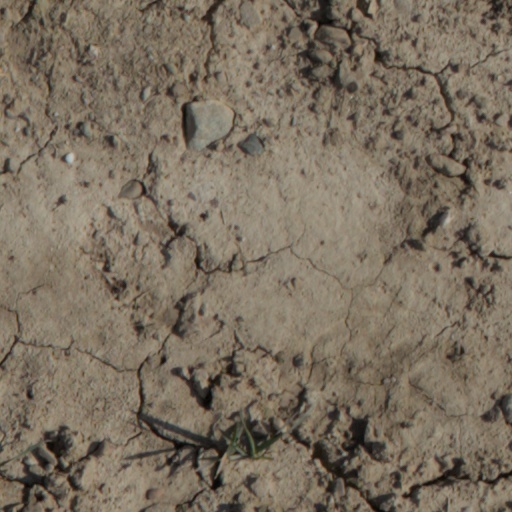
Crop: wheat